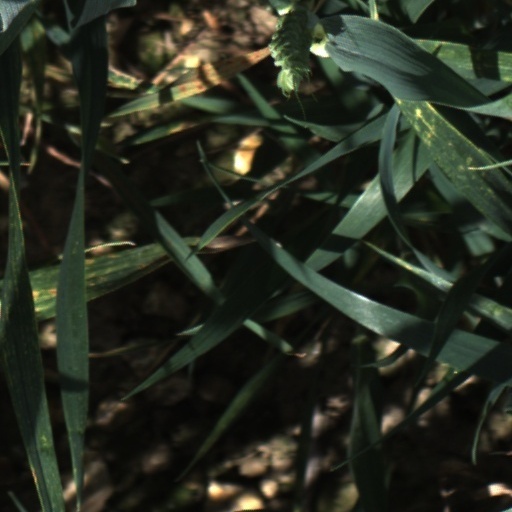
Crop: wheat